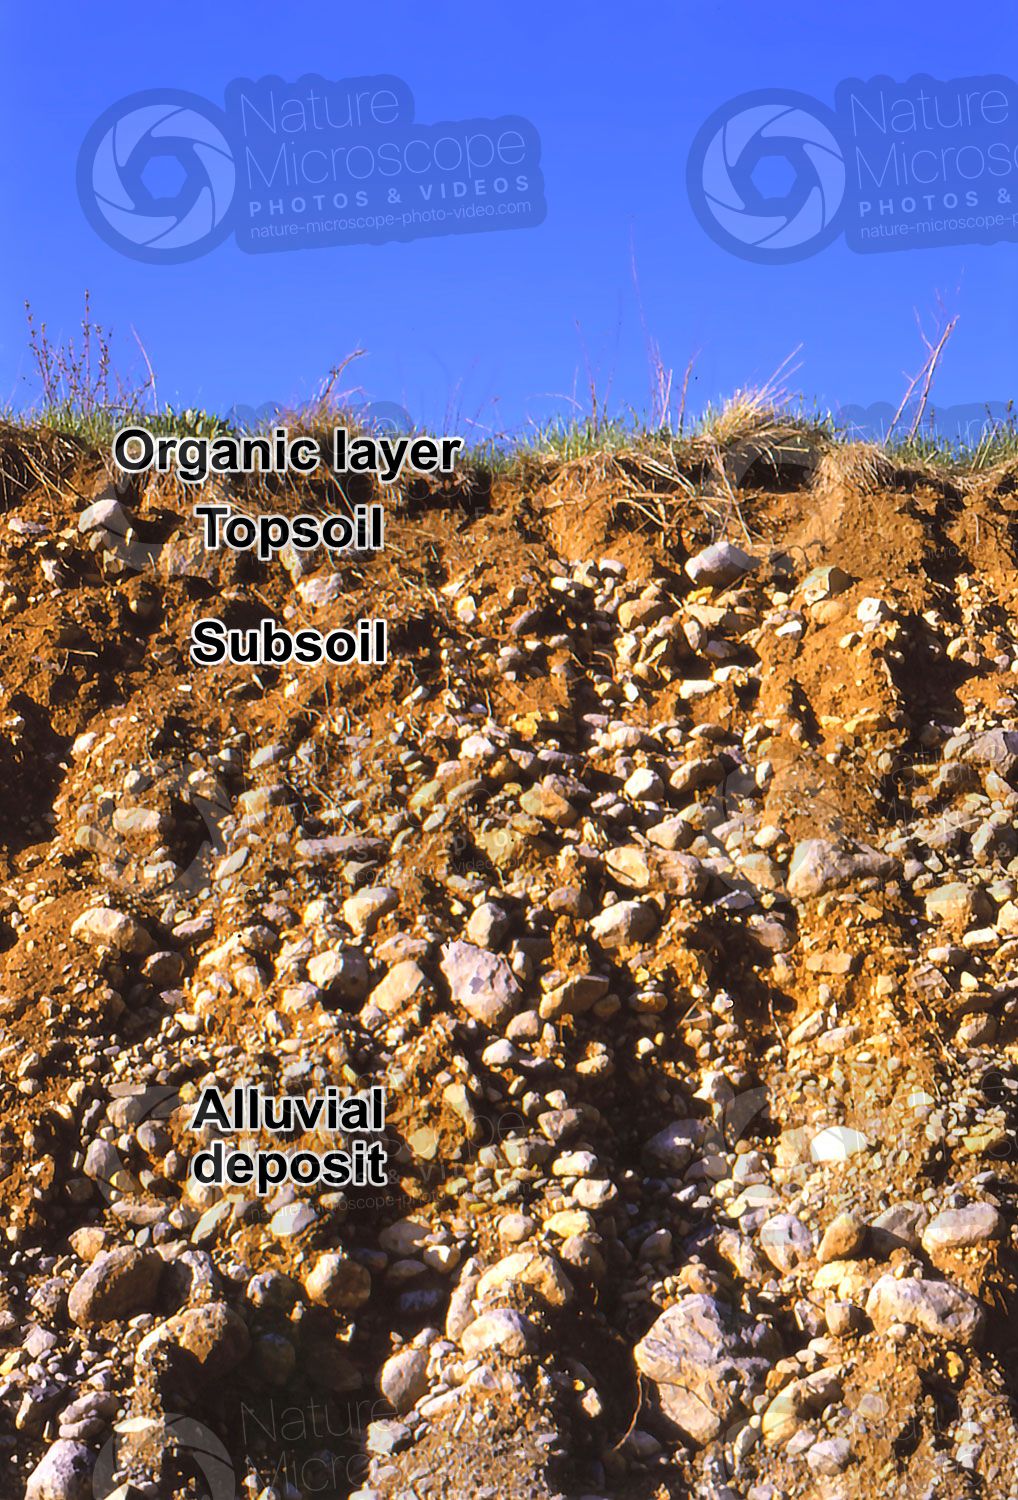
Soil type: Alluvial soil